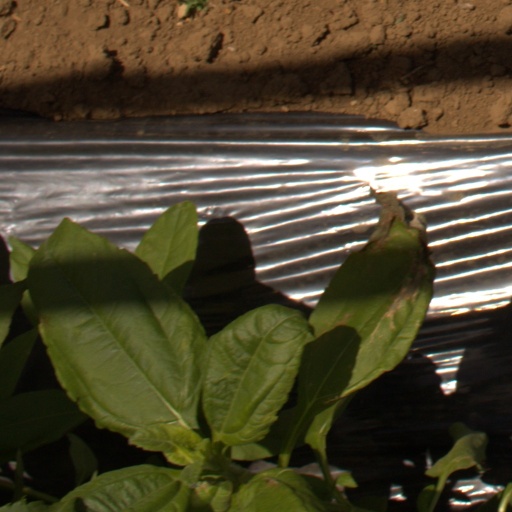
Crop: Jerusalem artichoke